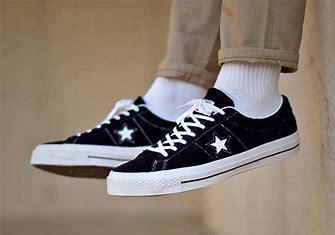
Brand: Converse
Model: One Star